Tholkappia Poonga

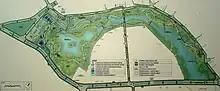
Master plan of the eco-park

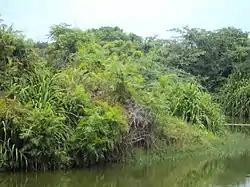
Naturally grown vegetation at the Eco Park

The Adyar river originates from Malaipattu tank near Manimangalam village in Sriperumbudur Taluk at about 15 km west of Tambaram and gains momentum as a stream from Chembarambakkam lake. It runs through Chennai for 42 km before draining into the Bay of Bengal, forming an estuary, which extends from the Adyar Bridge to the sandbar at the edge of the sea, with some small islets in-between. Just before joining the sea at a sand bar on the shore, one part of the river takes off northward beyond the Chettinad Palace as a small inlet of water forming a tidal creek. The creek takes a U-turn near Foreshore Estate. It surrounds what was formerly called Quibble Island, stopping short of completely encircling it. The estuary covers an area of about 300 acres. The low salinity, good shelters, calm conditions and high plankton availability in the creek serves as a good nursery for fish. The flow of tidal water in and out of the creek allowed for easy travel of boats. It therefore encouraged fishing and there was a thriving economy of fish trade here. However, with the city's sewage and effluence from its various industries, for some time, emptying into the river, the biological activities in the region was affected.